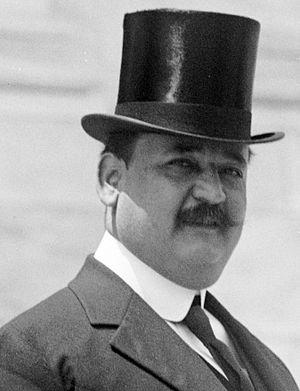
Alfonso Quiñónez Molina est un homme politique salvadorien.